The Emperor Jones (opera)

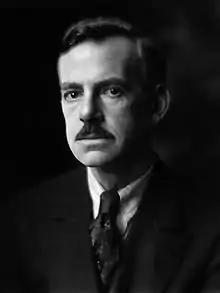
Eugene O'Neill, after whose play the composer wrote the libretto

The Emperor Jones is an opera in two acts with a prologue and interlude composed by Louis Gruenberg to an English-language libretto adapted by the composer from Eugene O'Neill's 1920 play, "The Emperor Jones". It premiered on January 7, 1933, at the Metropolitan Opera in New York City with Lawrence Tibbett in the title role. Set on an unnamed island in the West Indies, the opera tells the story of African American Brutus Jones, a former Pullman porter and ex-convict who escaped to the island, set himself up as its tyrannical "Emperor", and became rich by exploiting the natives. The natives start a revolt against him, and as he tries to escape through the jungle, he is haunted by visions of his past life and the man he had murdered. As the natives close in, he commits suicide using the silver bullet which he had worn around his neck as a good-luck charm. With a score that incorporates elements of jazz and negro spirituals, "The Emperor Jones" was the eleventh American opera to premiere at the Met, and has continued to be performed into the 21st century, albeit rarely.